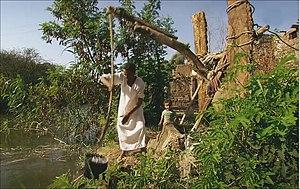
La plomberie est un métier très ancien, dont l'origine remonte à la construction des pyramides en Égypte antique ; attesté par des tuyaux en cuivre vieux de 4 500 ans, c'est un métier qui n'a cessé de s'améliorer et de se développer au cours des siècles et des générations de plombiers qui l'on servi.